Hugo Koblet

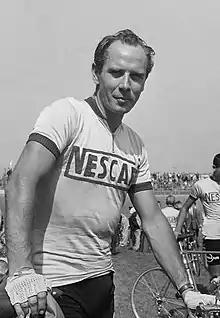
Koblet at the 1956 Ronde van Nederland

Hugo Koblet (21 March 1925 – 6 November 1964) was a Swiss champion cyclist. He won the Tour de France and the Giro d'Italia as well as competing in six-day and pursuit races on the track. He won 70 races as a professional. He died in a car accident amid speculation that he had committed suicide.